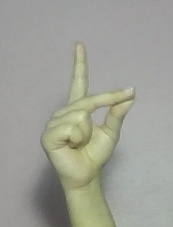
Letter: ta